Taiji Ishimori

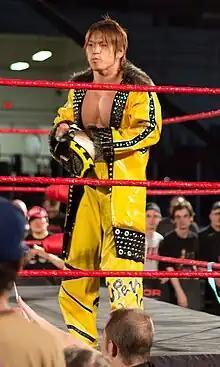
Ishimori in 2013

Ishimori began working as a freelance wrestler for Pro Wrestling Noah in March, 2006 and often worked as part of the SEM promotion that was considered the developmental territory for Noah. He began teaming up with Kenta, wrestling on many shows together, trying to earn a match for the GHC Junior Heavyweight Tag Team Championship. The team failed to win the title on their initial chance. Due to being trained in Mexico Ishimori often wrestled against Mexican "Luchadores" who toured with Noah, facing such opponents as Charly Manson or Abismo Negro. He also wrestled on the Noah / AAA co-promoted show TripleSEM on September 3, 2007 teaming with El Elegido and Kenta to lose to the Mexican Powers (Crazy Boy, Joe Líder and Juventud Guerrera). In 2007 Ishimori became a full-time Noah wrestler and shortly after Ishimori and Kenta won the Tag Champions. The team went to Dragon Gate and defeated the team of BxB Hulk and Shingo Takagi on March 20, 2008. to bring the Noah Junior Heavyweight Tag Title back to Noah. Ishimori and Kenta successfully defended the title against Ricky Marvin and Kotaro Suzuki and also the team of Bryan Danielson and Eddie Edwards from Ring of Honor. On July 13, 2008 Ishimori and Kenta were defeated by Yoshinobu Kanemaru and Kotaro Suzuki and lost the GHC Junior Heavyweight Tag Team Championship. In September, 2008 the team won the 2008 Nippon TV Cup Junior Heavyweight Tag League, with 12 points for 6 victories including defeating the reigning GHC Junior Heavyweight Tag team champions in the last match. In 2009 Ishimori began teaming regularly with Ricky Marvin, chasing after the Junior tag team titles. In early 2010 the GHC Junior Heavyweight Tag title became vacant when Kotaro Suzuki suffered a knee injury. Ishimori and Marvin teamed up for a tournament to determine the next champions. They defeated Bobby Fish and Eddie Edwards in the first round and Genba Hirayanagi and Yoshinbou Kanemaru in the finals to win the GHC Junior Heavyweight Tag Team Championship. On August 22 Ishimori and Marvin lost the GHC Junior Heavyweight Tag Team Championship to New Japan Pro-Wrestling representatives Koji Kanemoto and Tiger Mask. On January 27, 2013, Ishimori defeated Shuji Kondo to win the GHC Junior Heavyweight Championship for the first time. Through Noah's working relationship with Ring of Honor, Ishimori made his debut for the promotion on May 4, 2013, in Toronto, Ontario, Canada, facing Eddie Edwards in a losing effort. During the following day's tapings of "Ring of Honor Wrestling" Ishimori defeated Roderick Strong in a singles match. After a 405-day reign, the longest in the title's history, Ishimori lost the GHC Junior Heavyweight Championship to Daisuke Harada on March 8, 2014. He won the title for the second time on December 23, 2015, by defeating Taichi.